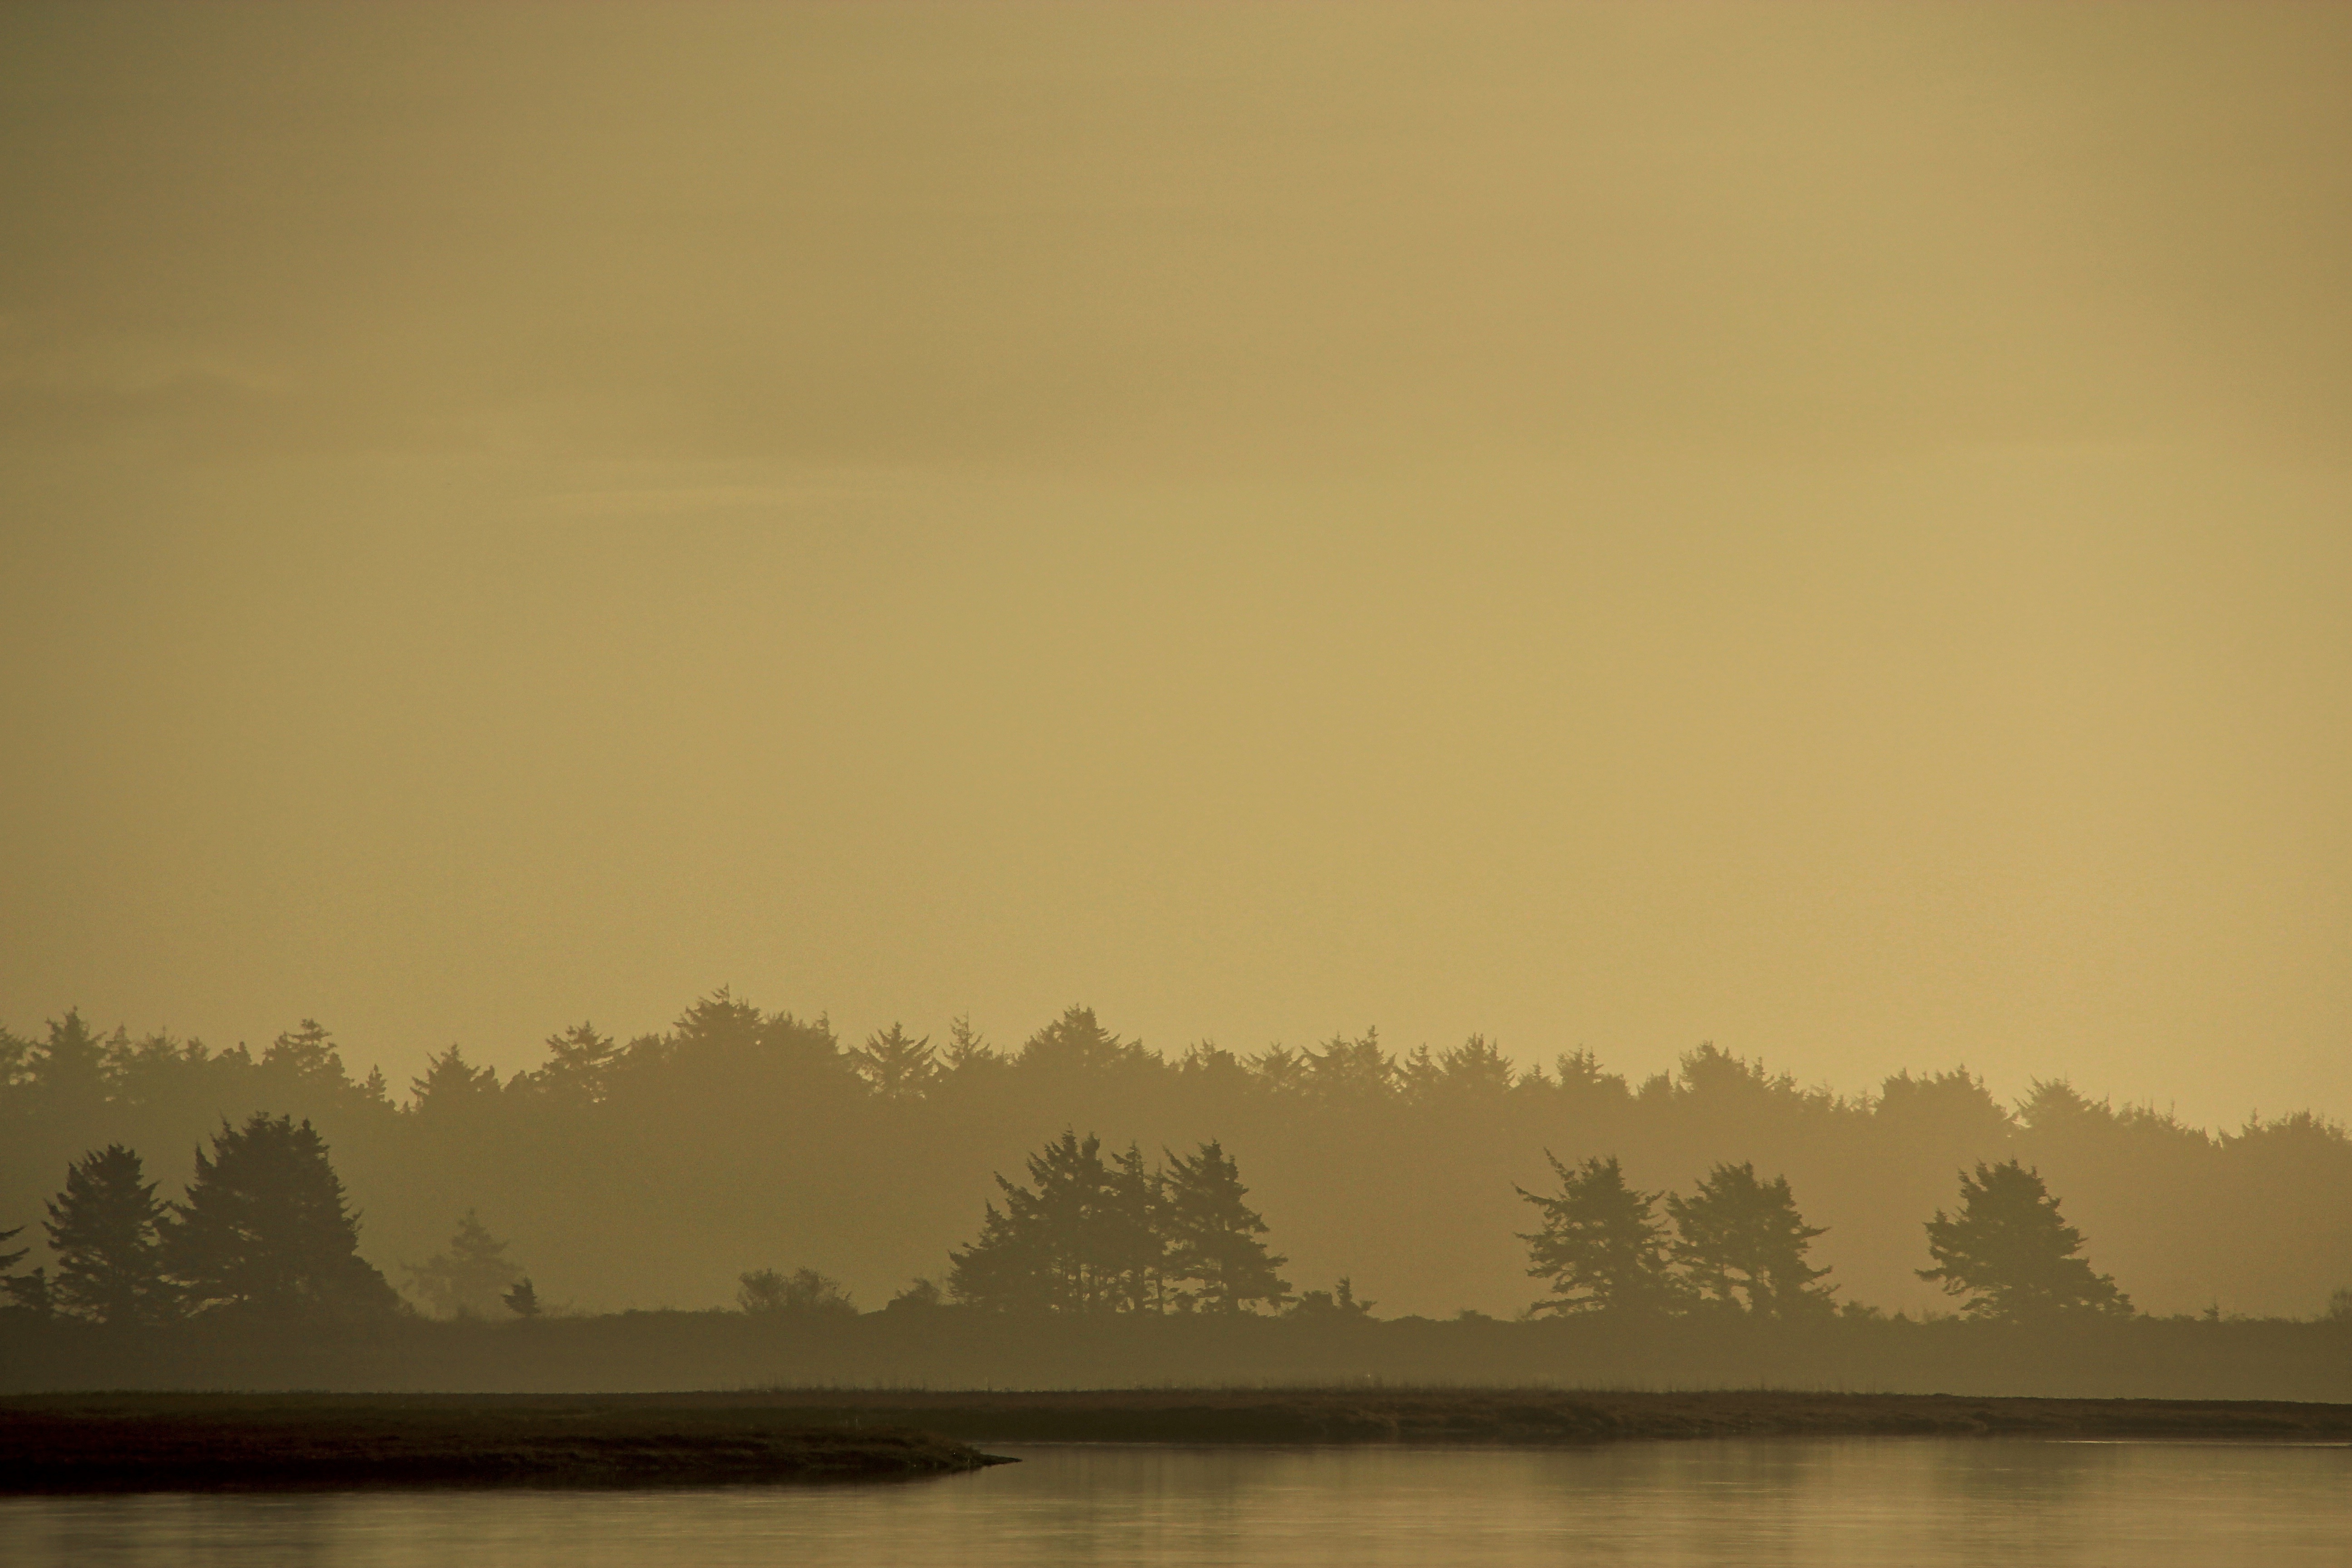
landscape, sea, tree, water, nature, horizon, silhouette, cloud, fog, sunrise, sunset, mist, morning, lake, dawn, river, dusk, evening, reflection, haze, bay, loch, tree silhouette, atmospheric phenomenon